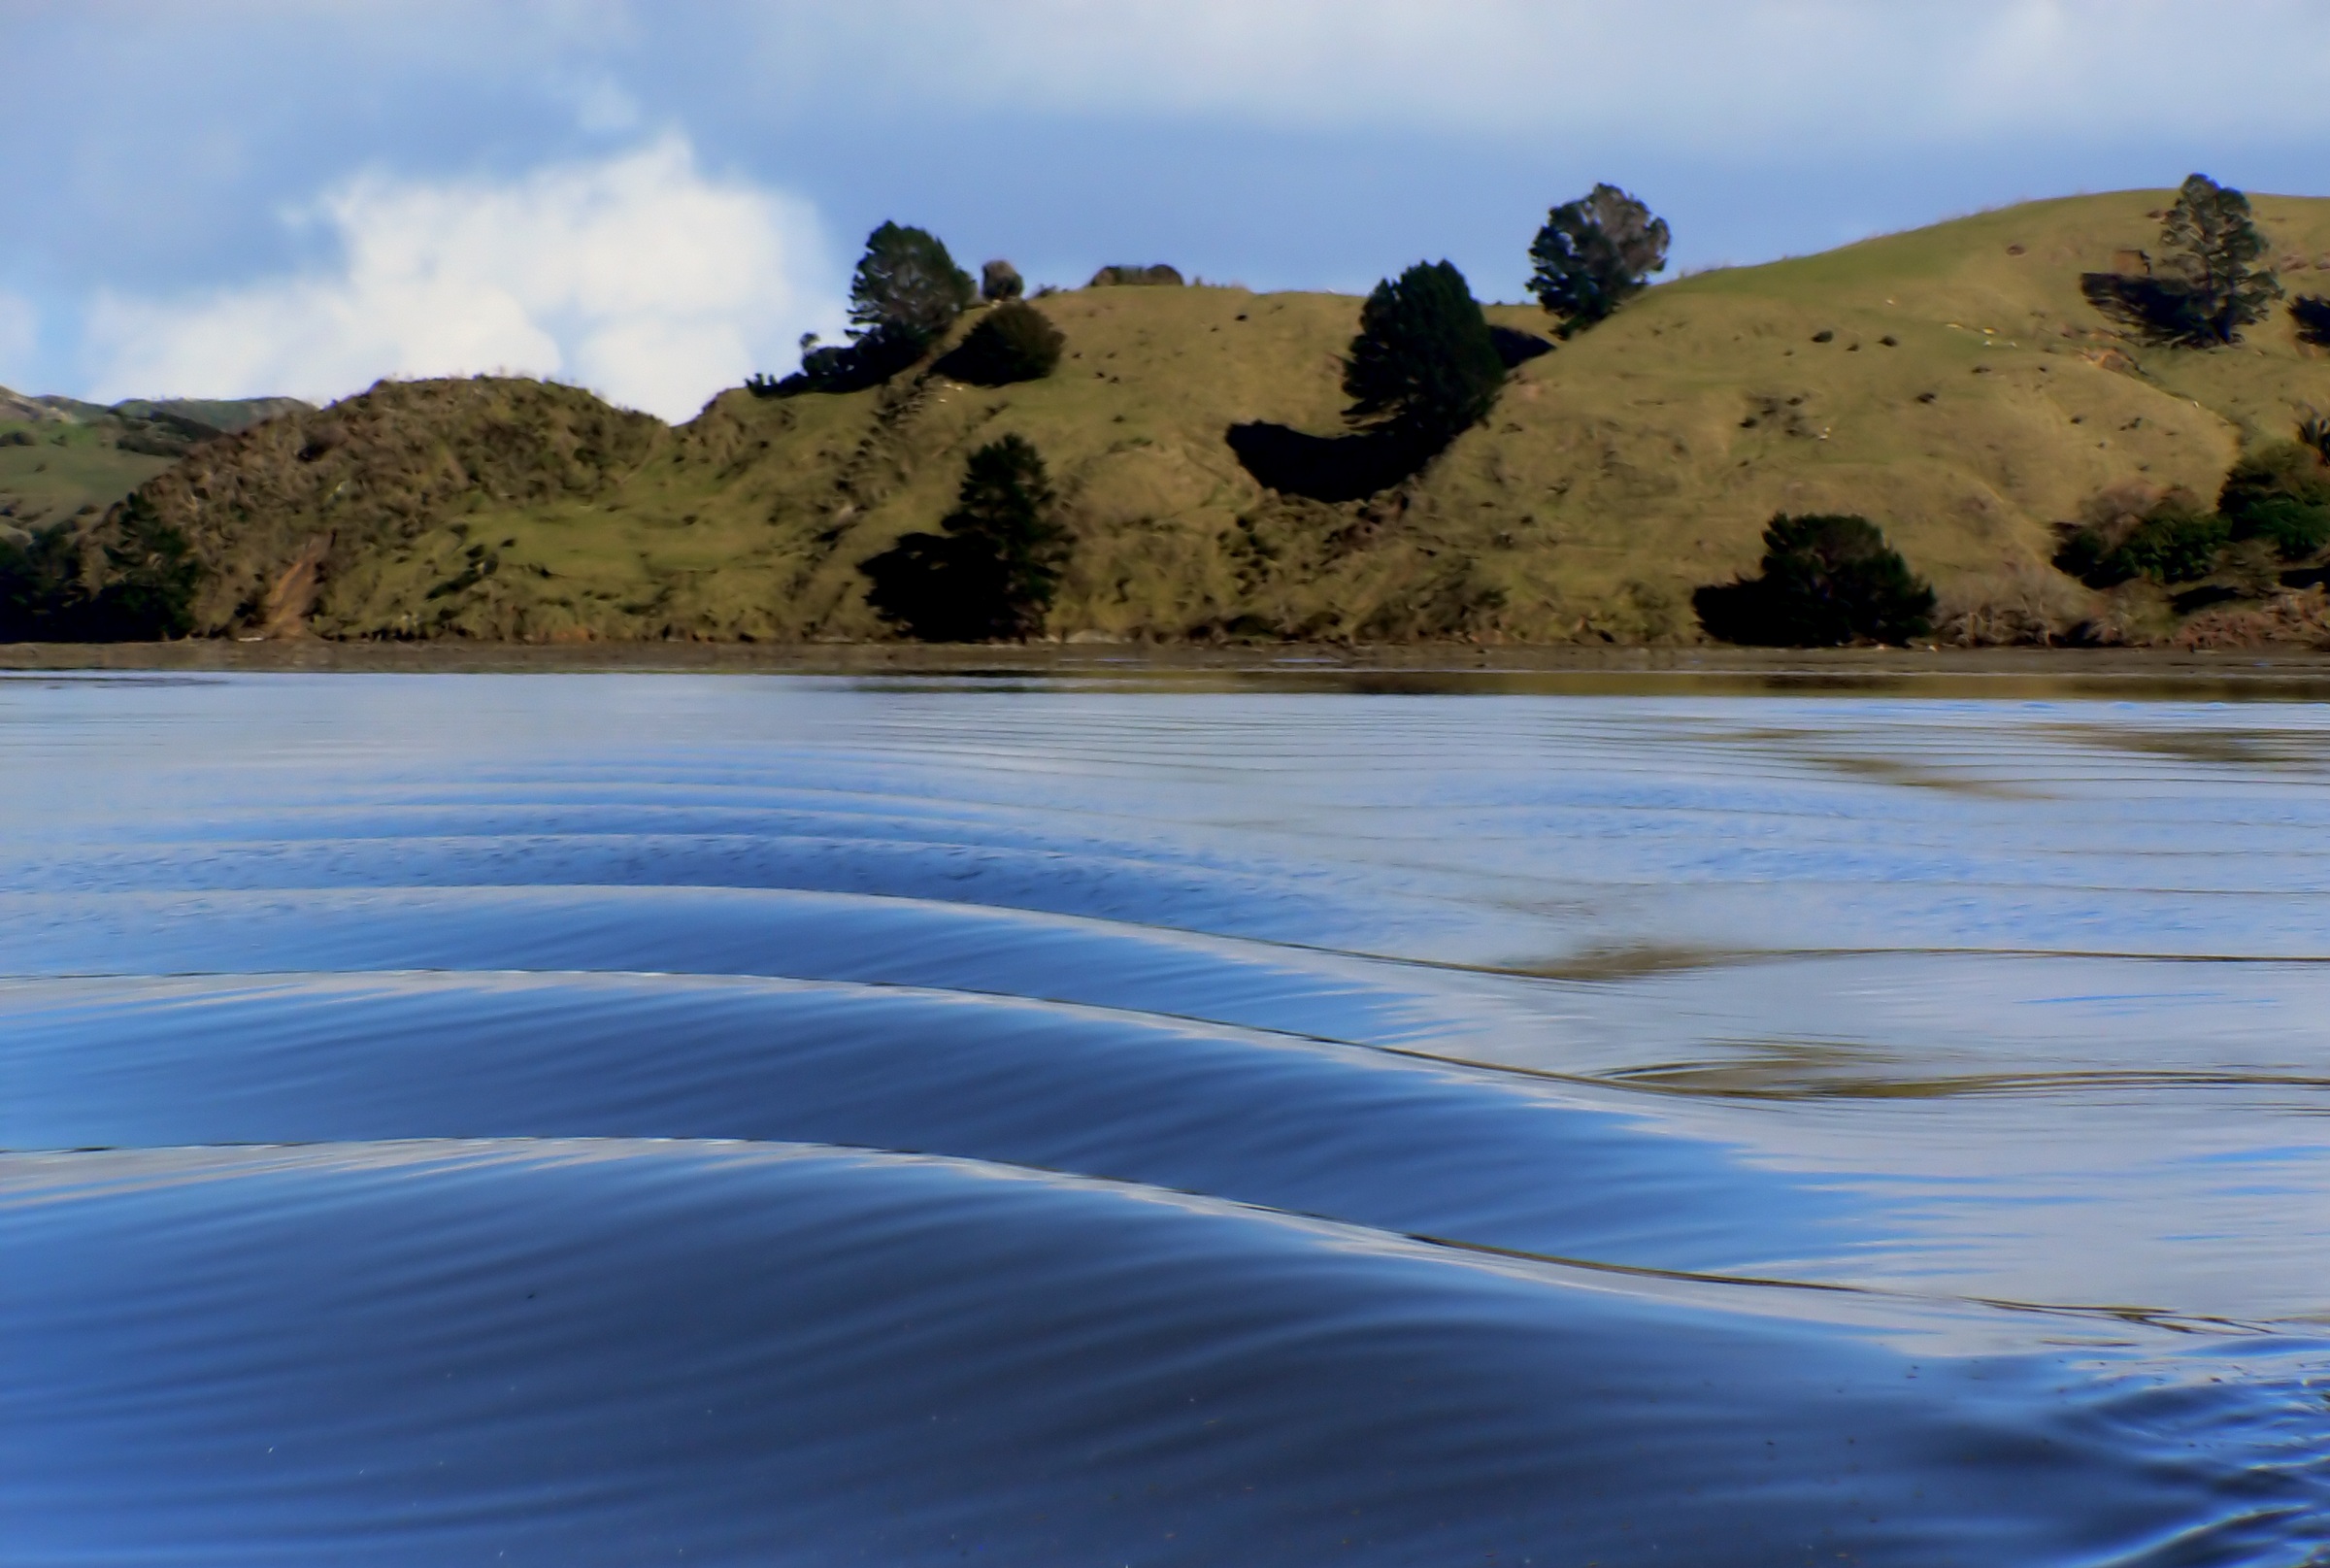
beach, landscape, sea, coast, water, sand, ocean, shore, wave, lake, cliff, reflection, bay, terrain, body of water, waves, northlandnewzealand, waterripples, thehokiangaharbour, loch, cape, natural environment, wind wave